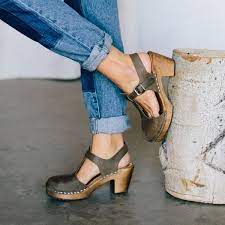
Label: Clog